Eggshell

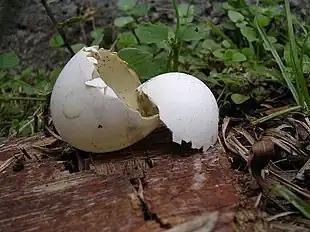
A broken wild bird eggshell

An eggshell is the outer covering of a hard-shelled egg and of some forms of eggs with soft outer coats.